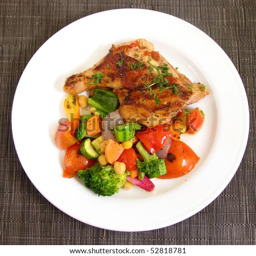
grilled chicken on a white plate with vegetables on the background .